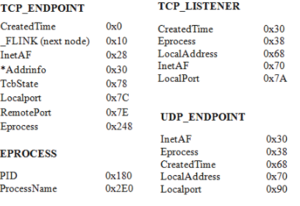
L'analyse d'images mémoire ou dumps mémoire est une pratique qui consiste à récupérer, acquérir le contenu de la mémoire volatile d'un système et à en extraire des informations pertinentes. Le système d'exploitation peut fournir à l'investigateur nombreuses informations lors de l'analyse de la mémoire parmi lesquelles on trouve la liste des processus, des connexions réseaux, des préférences utilisateur, etc. Cette technique se développe rapidement depuis une dizaine d'années et plus particulièrement à la suite du concours Digital Forensic Research Workshop 2005 dont le thème, "Memory analysis challenge", a fait émerger une nouvelle branche dans le domaine de l'investigation digitale.